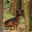
Label: deer